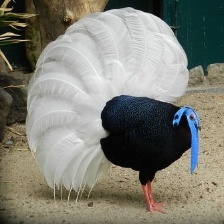
Species: BULWERS PHEASANT
Scientific name: LOPHURA BULWERI